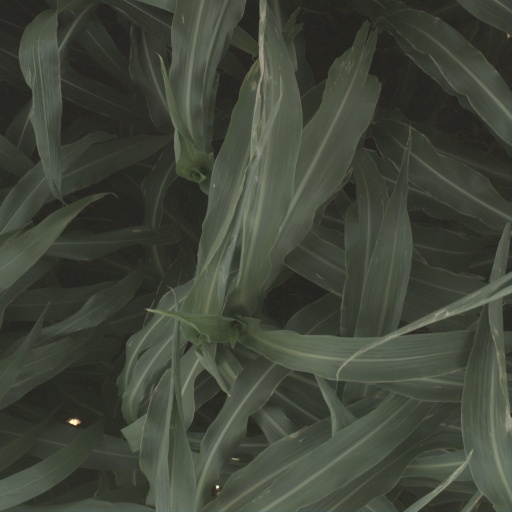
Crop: sorghum